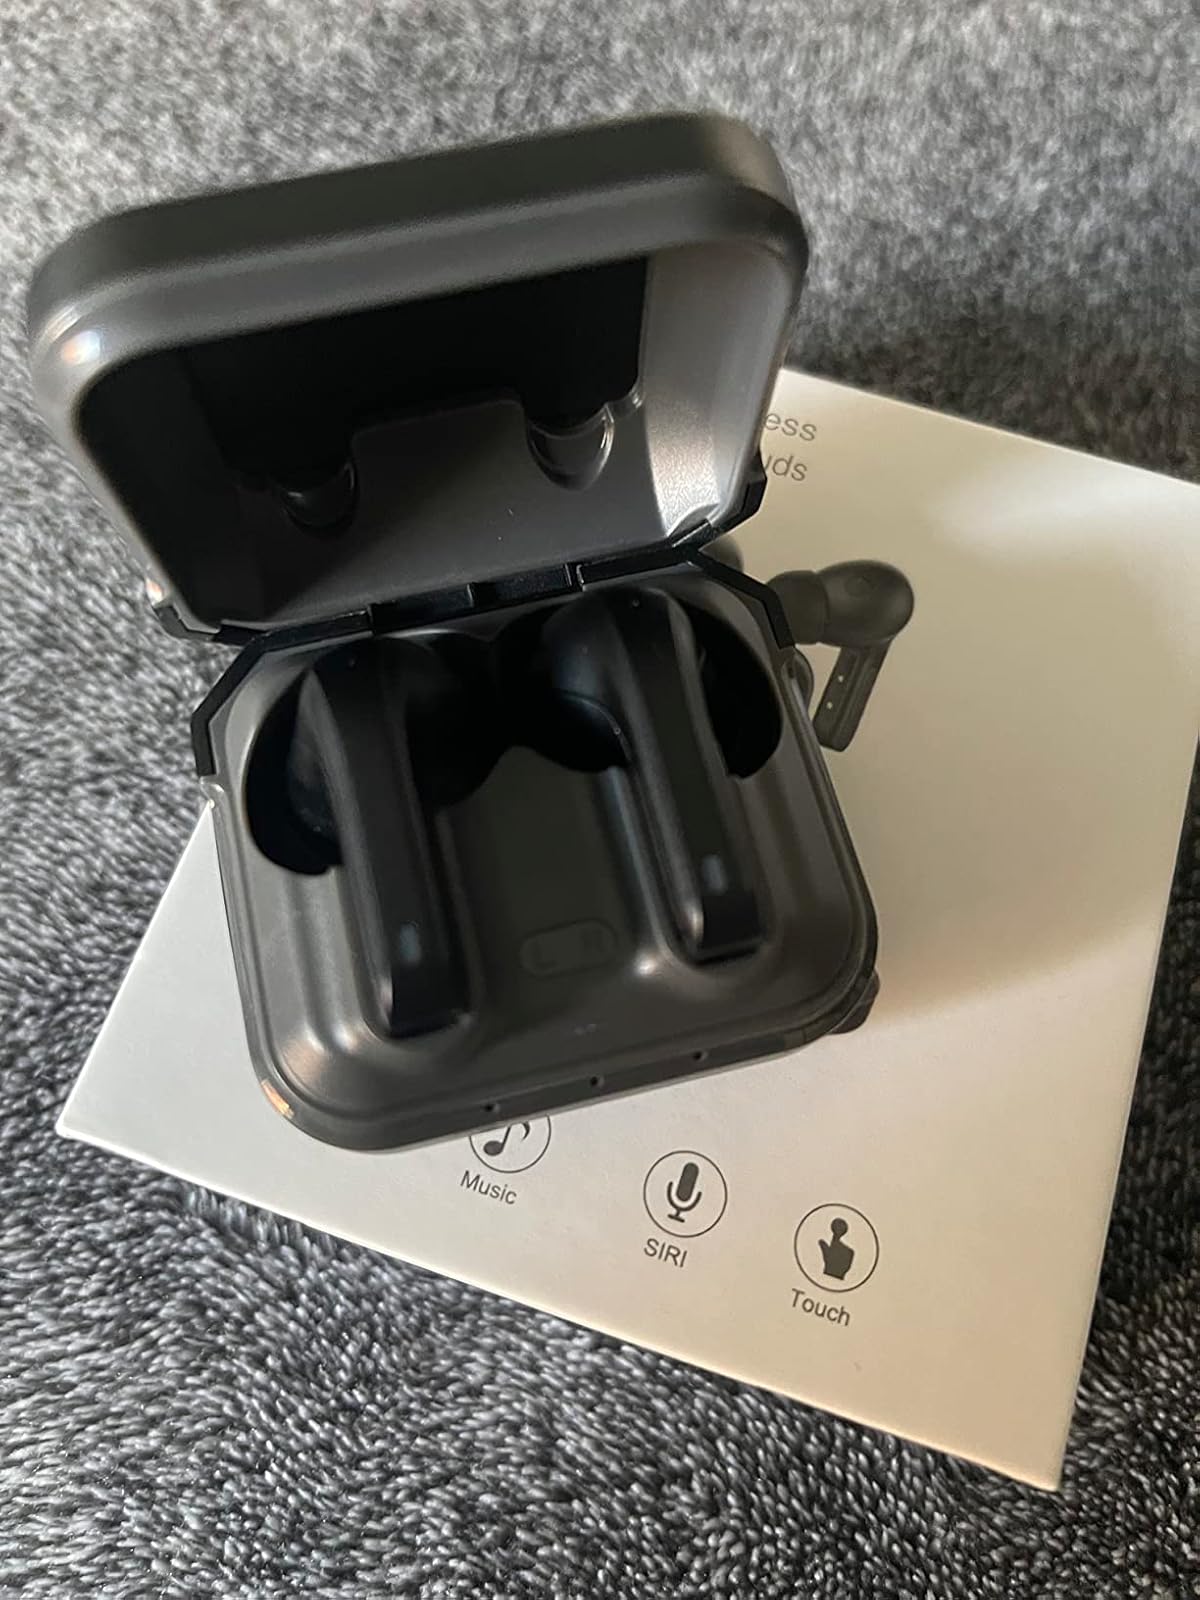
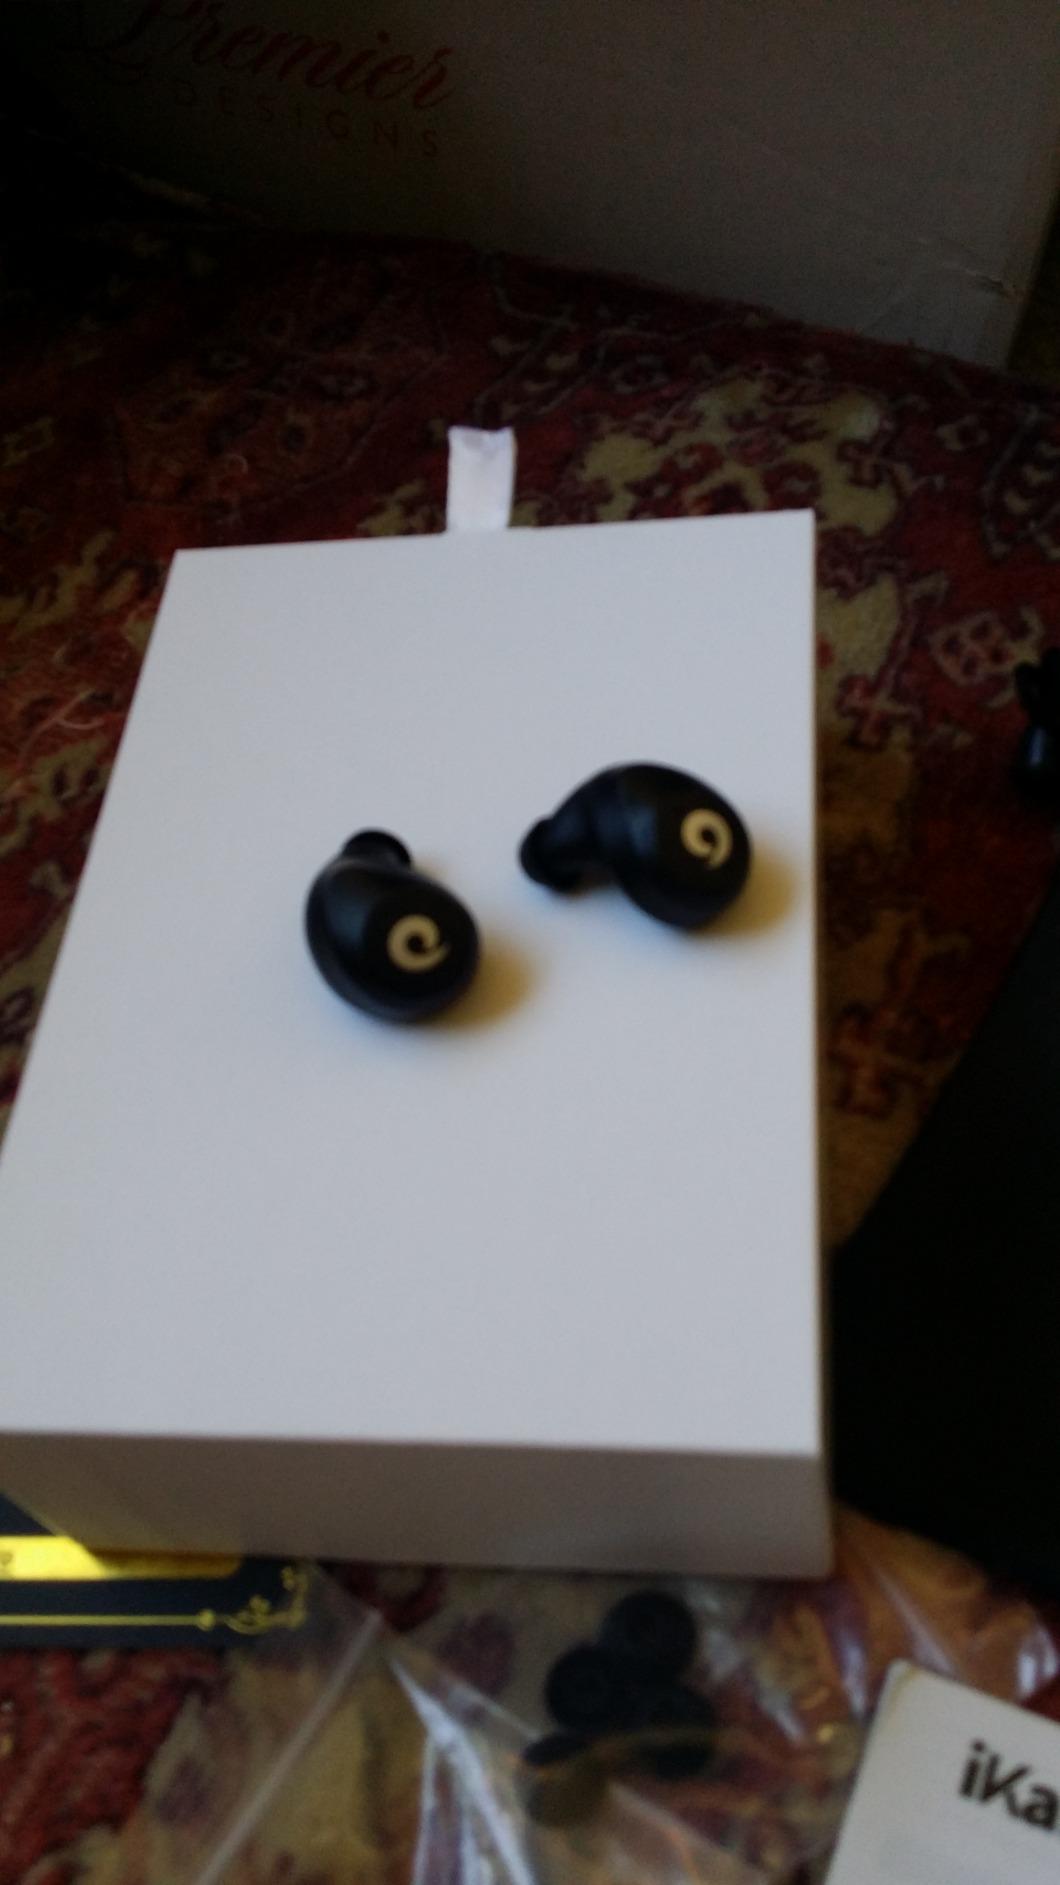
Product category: earbuds
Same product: no